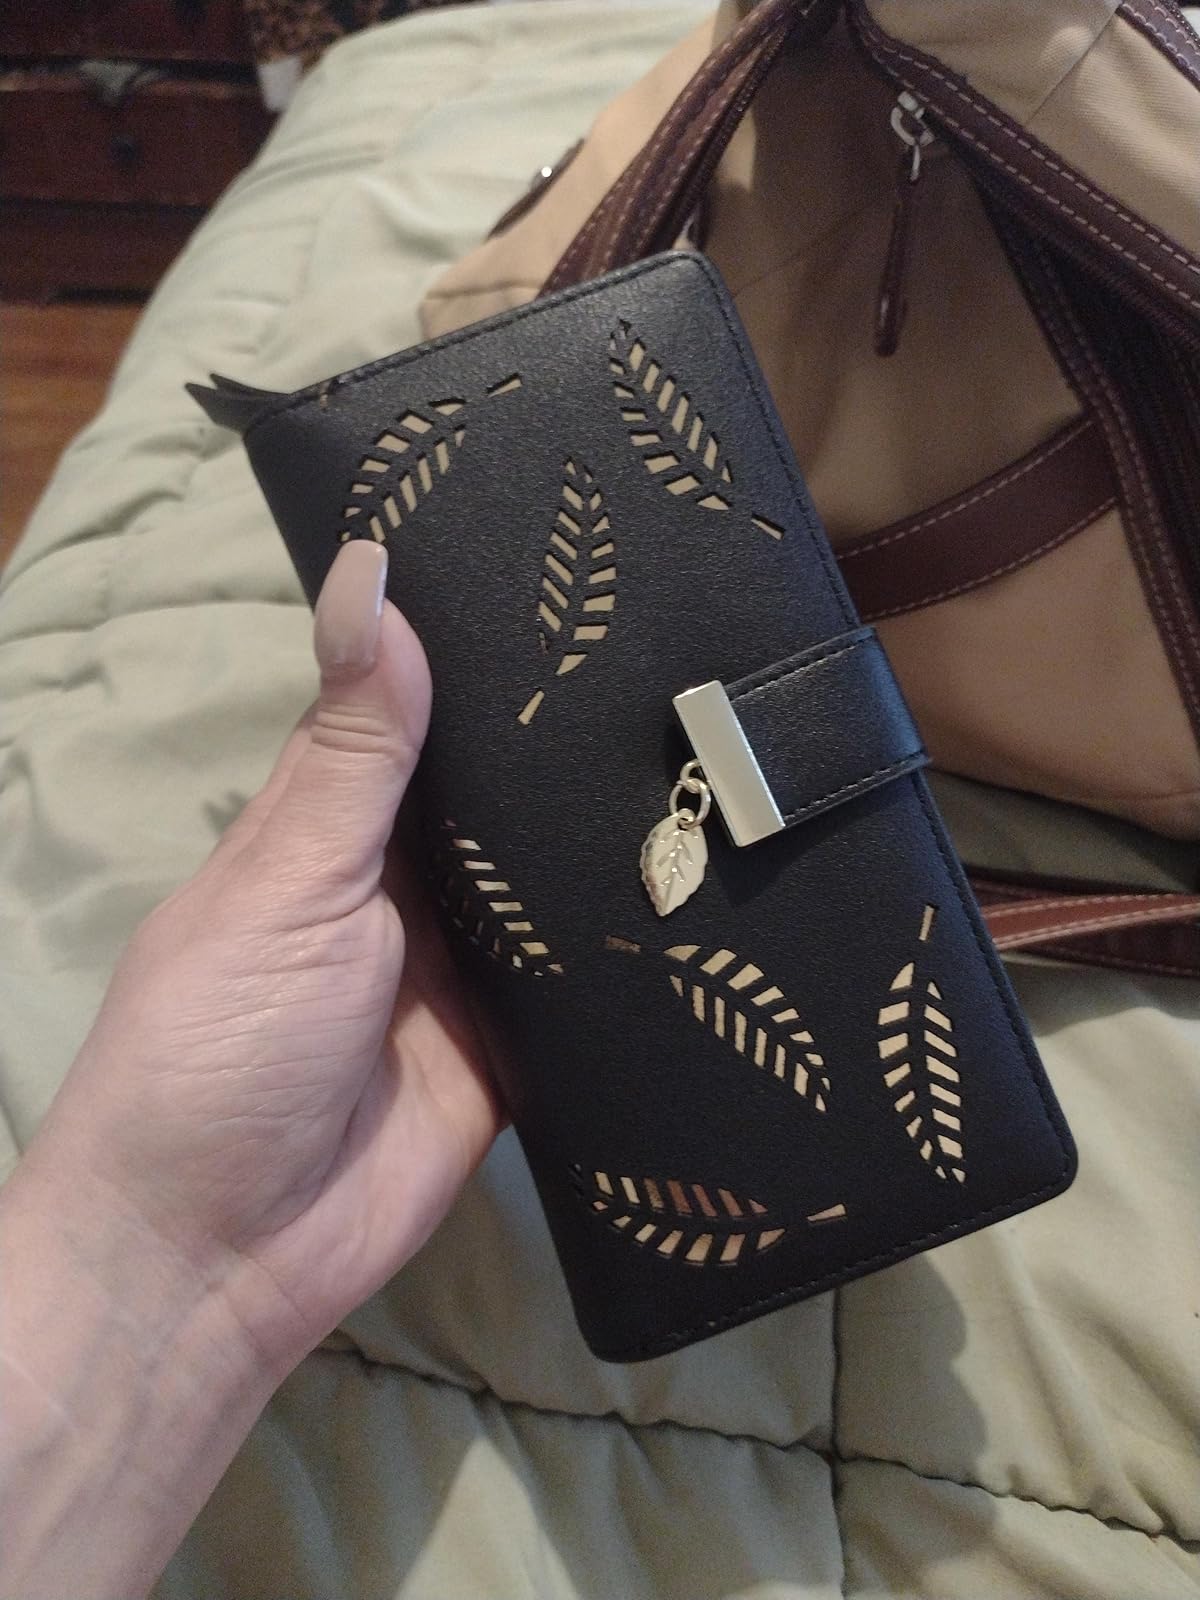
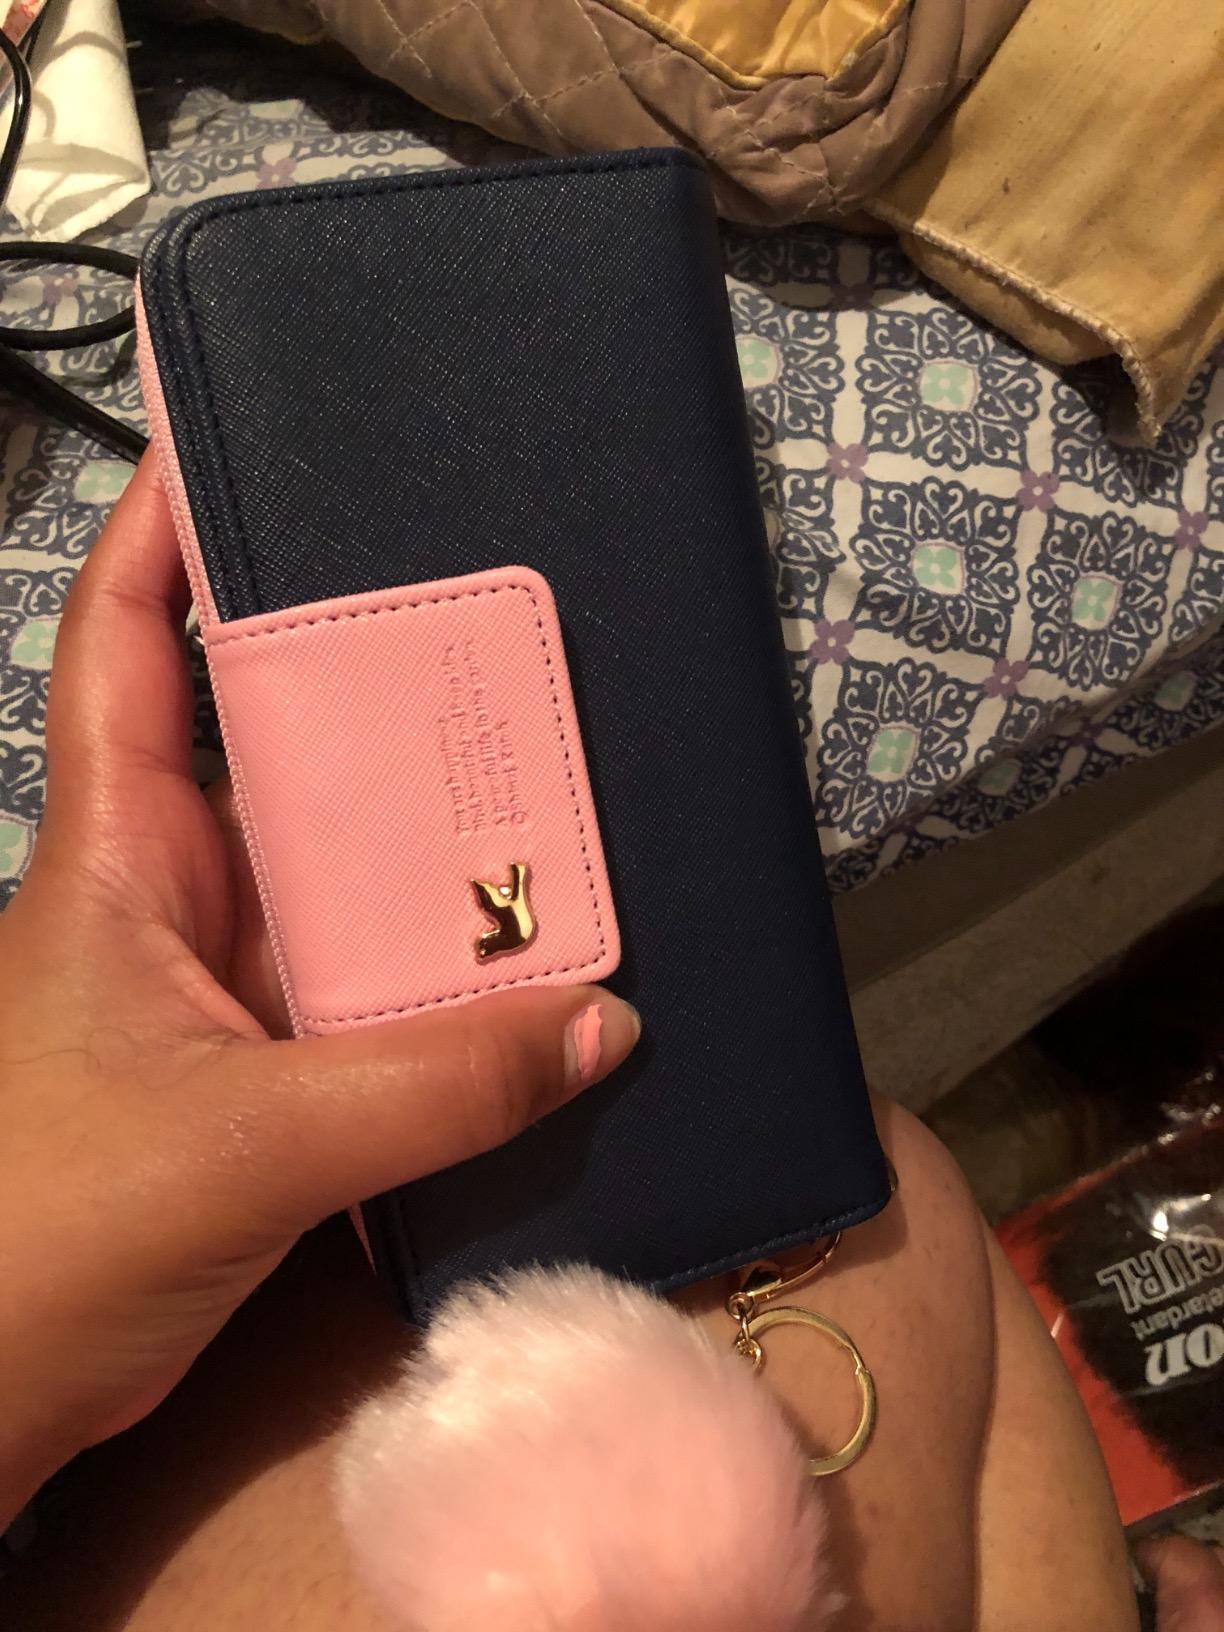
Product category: accessories_handbag
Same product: no